Monroe Avenue Commercial Buildings

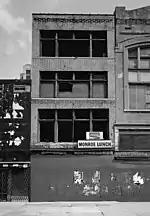
104-106 Monroe, 1989.

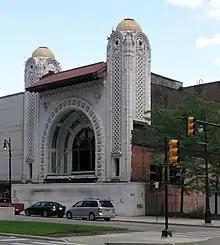
National Theatre at 118 Monroe, 2008

The building at 74-78 Monroe was constructed in approximately 1852, fronting on both Monroe Avenue and Farmer Street. At the turn of the 20th century, a restaurant and saloon inhabited the first floor. Later tenants included a tailor, cigar store, and shoe stores. A barber shop operated continuously in the building from 1915 until the late 1970s, and a second-floor dentist's office existed from the 1920s through the late 1970s. The building was demolished in early 1990.